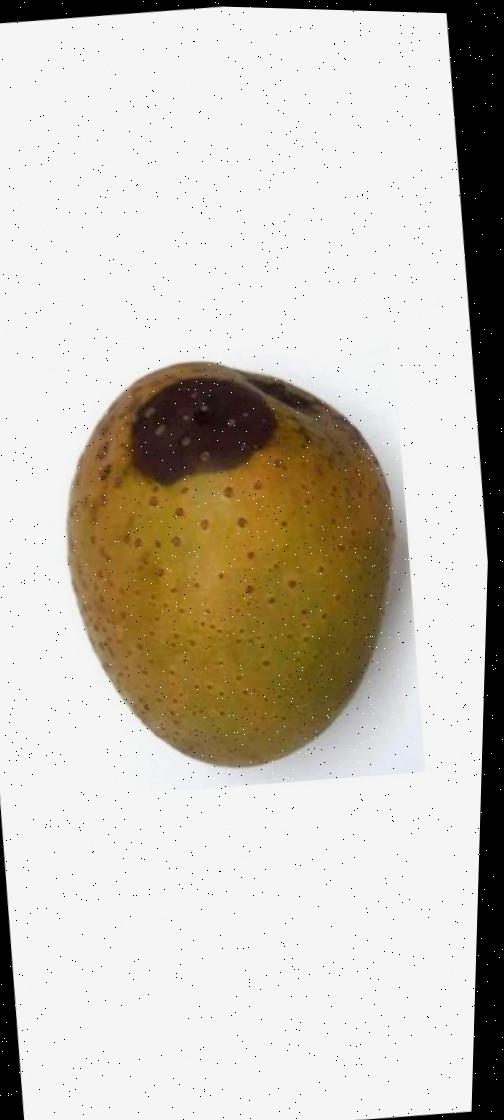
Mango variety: Gourmoti